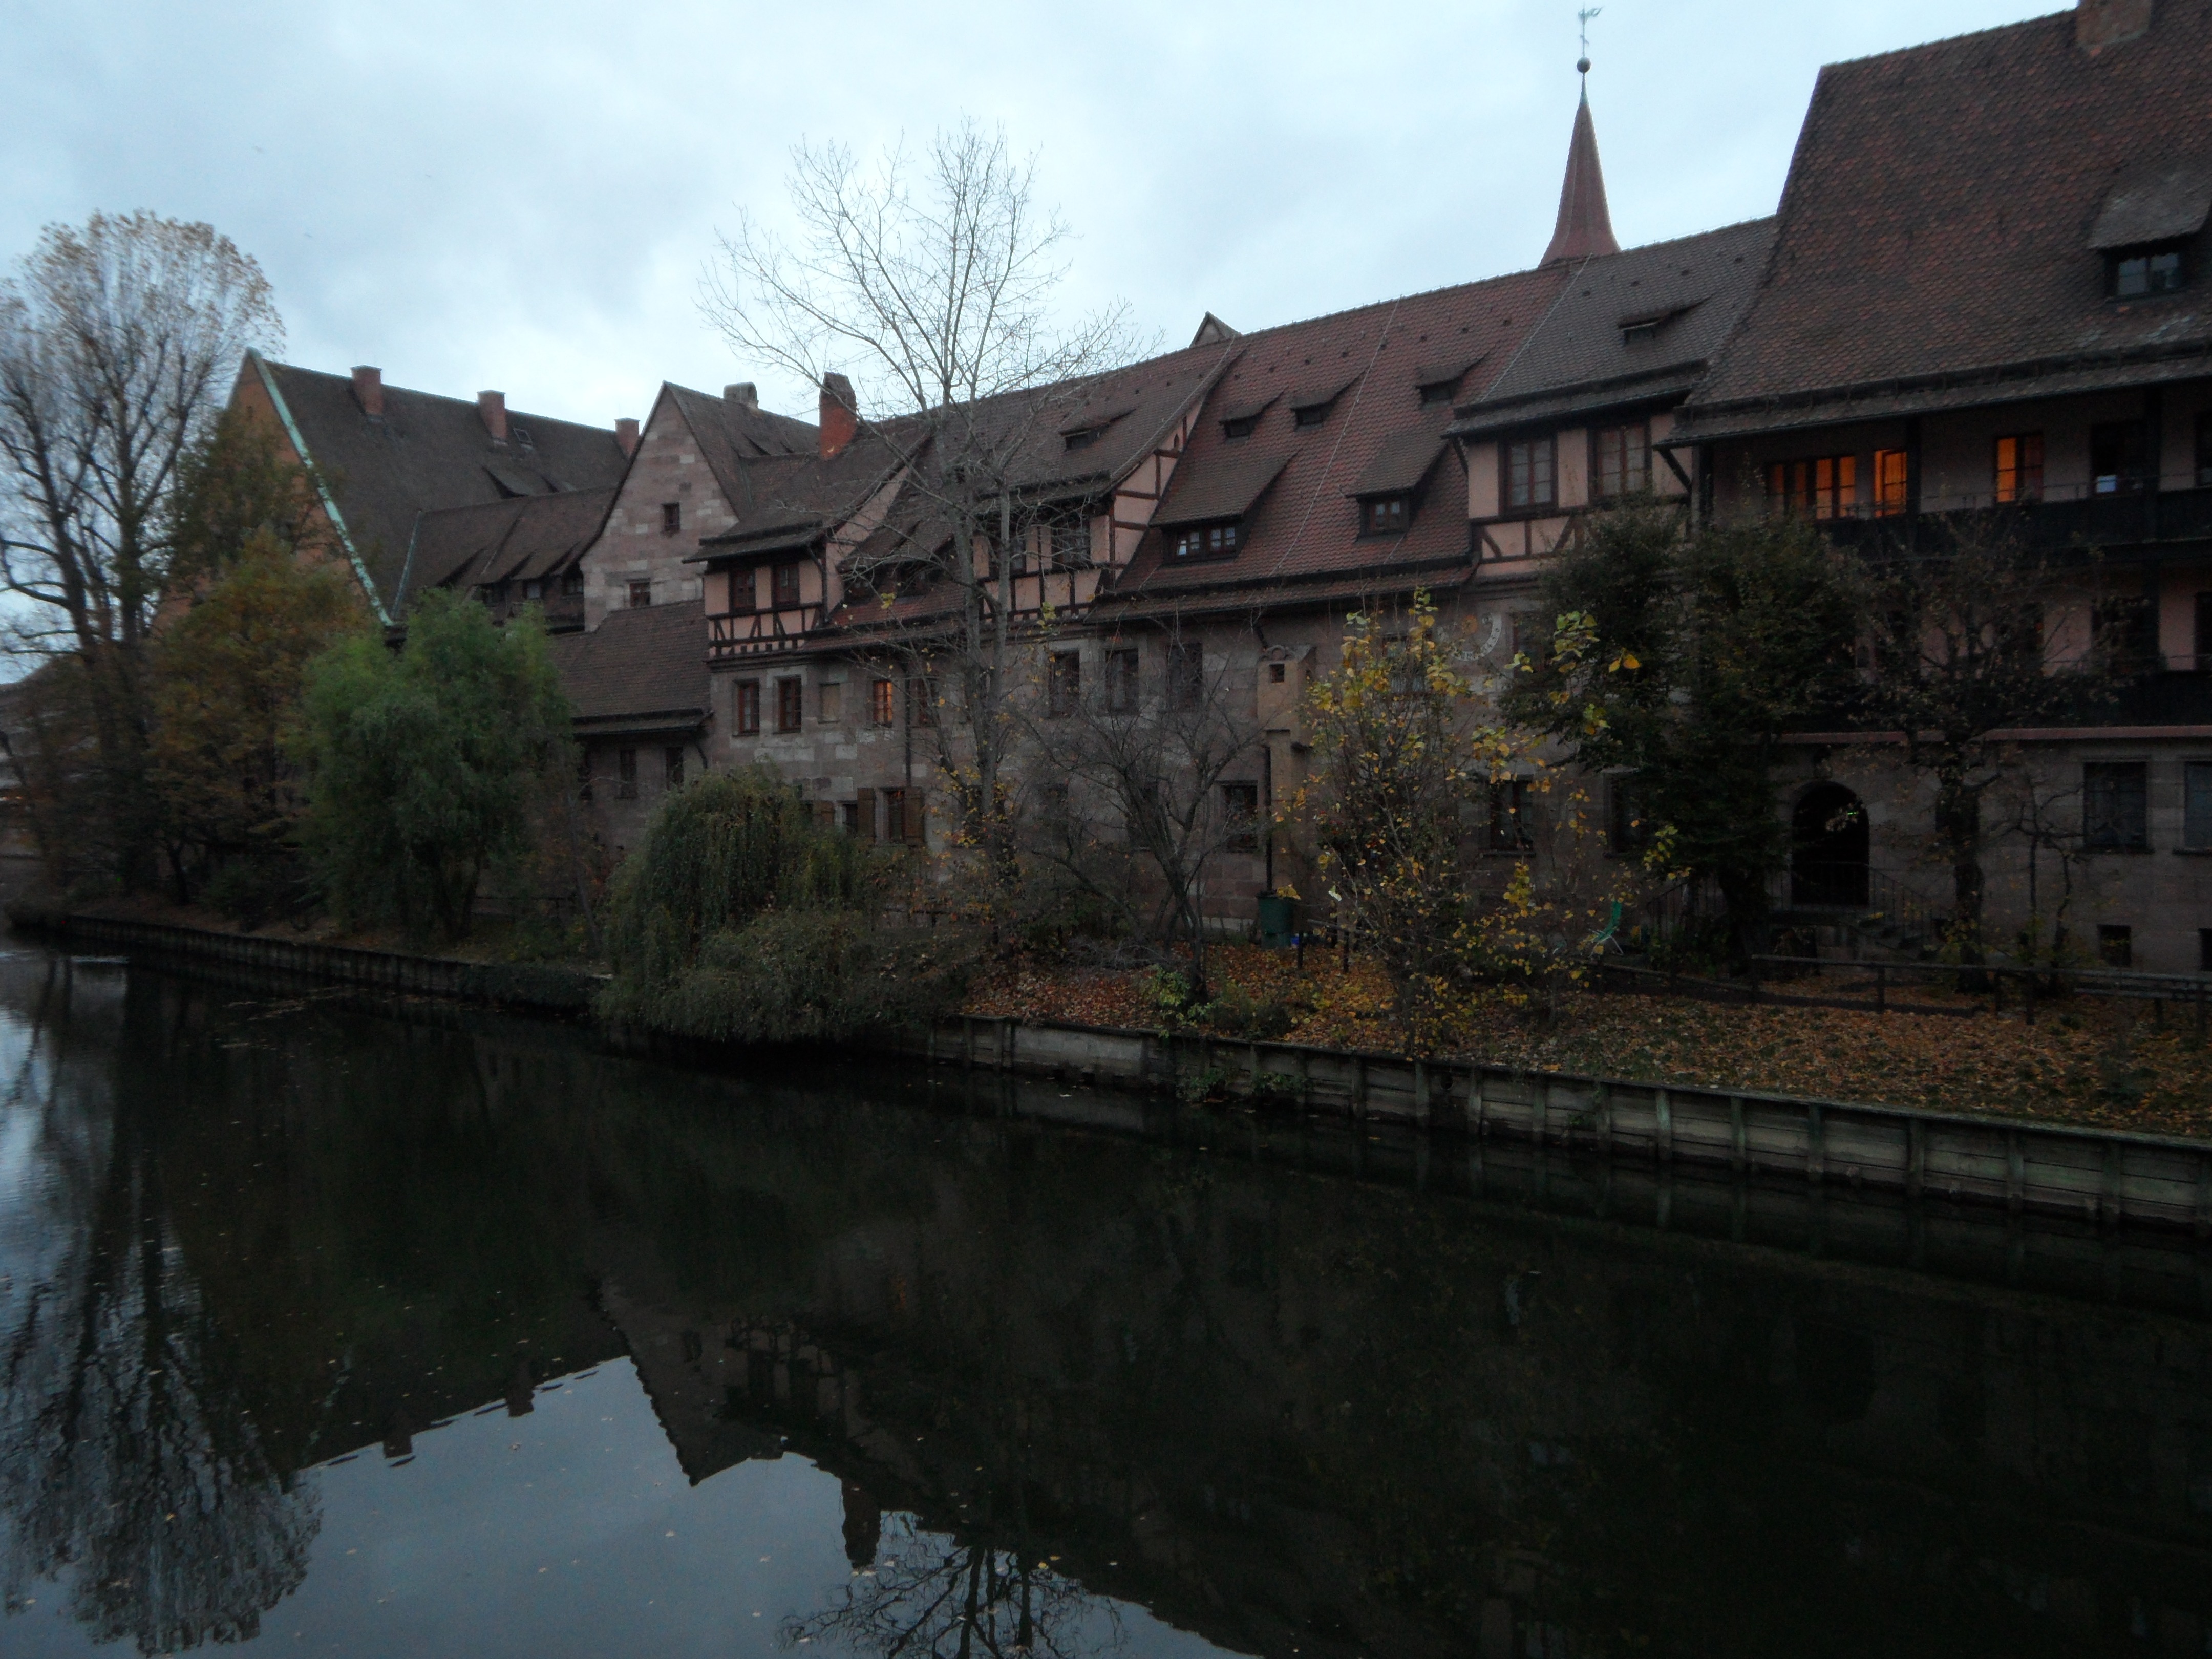
bridge, town, building, chateau, river, canal, dusk, evening, twilight, reflection, autumn, castle, waterway, old town, homes, gloomy, mood, nuremberg, ditch, moat, row of houses, pegnitz, water castle